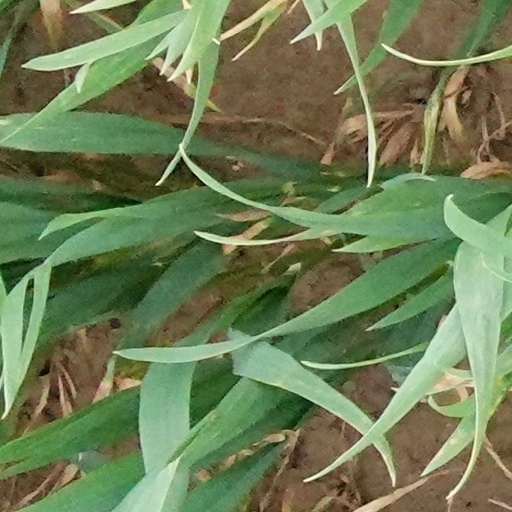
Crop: wheat